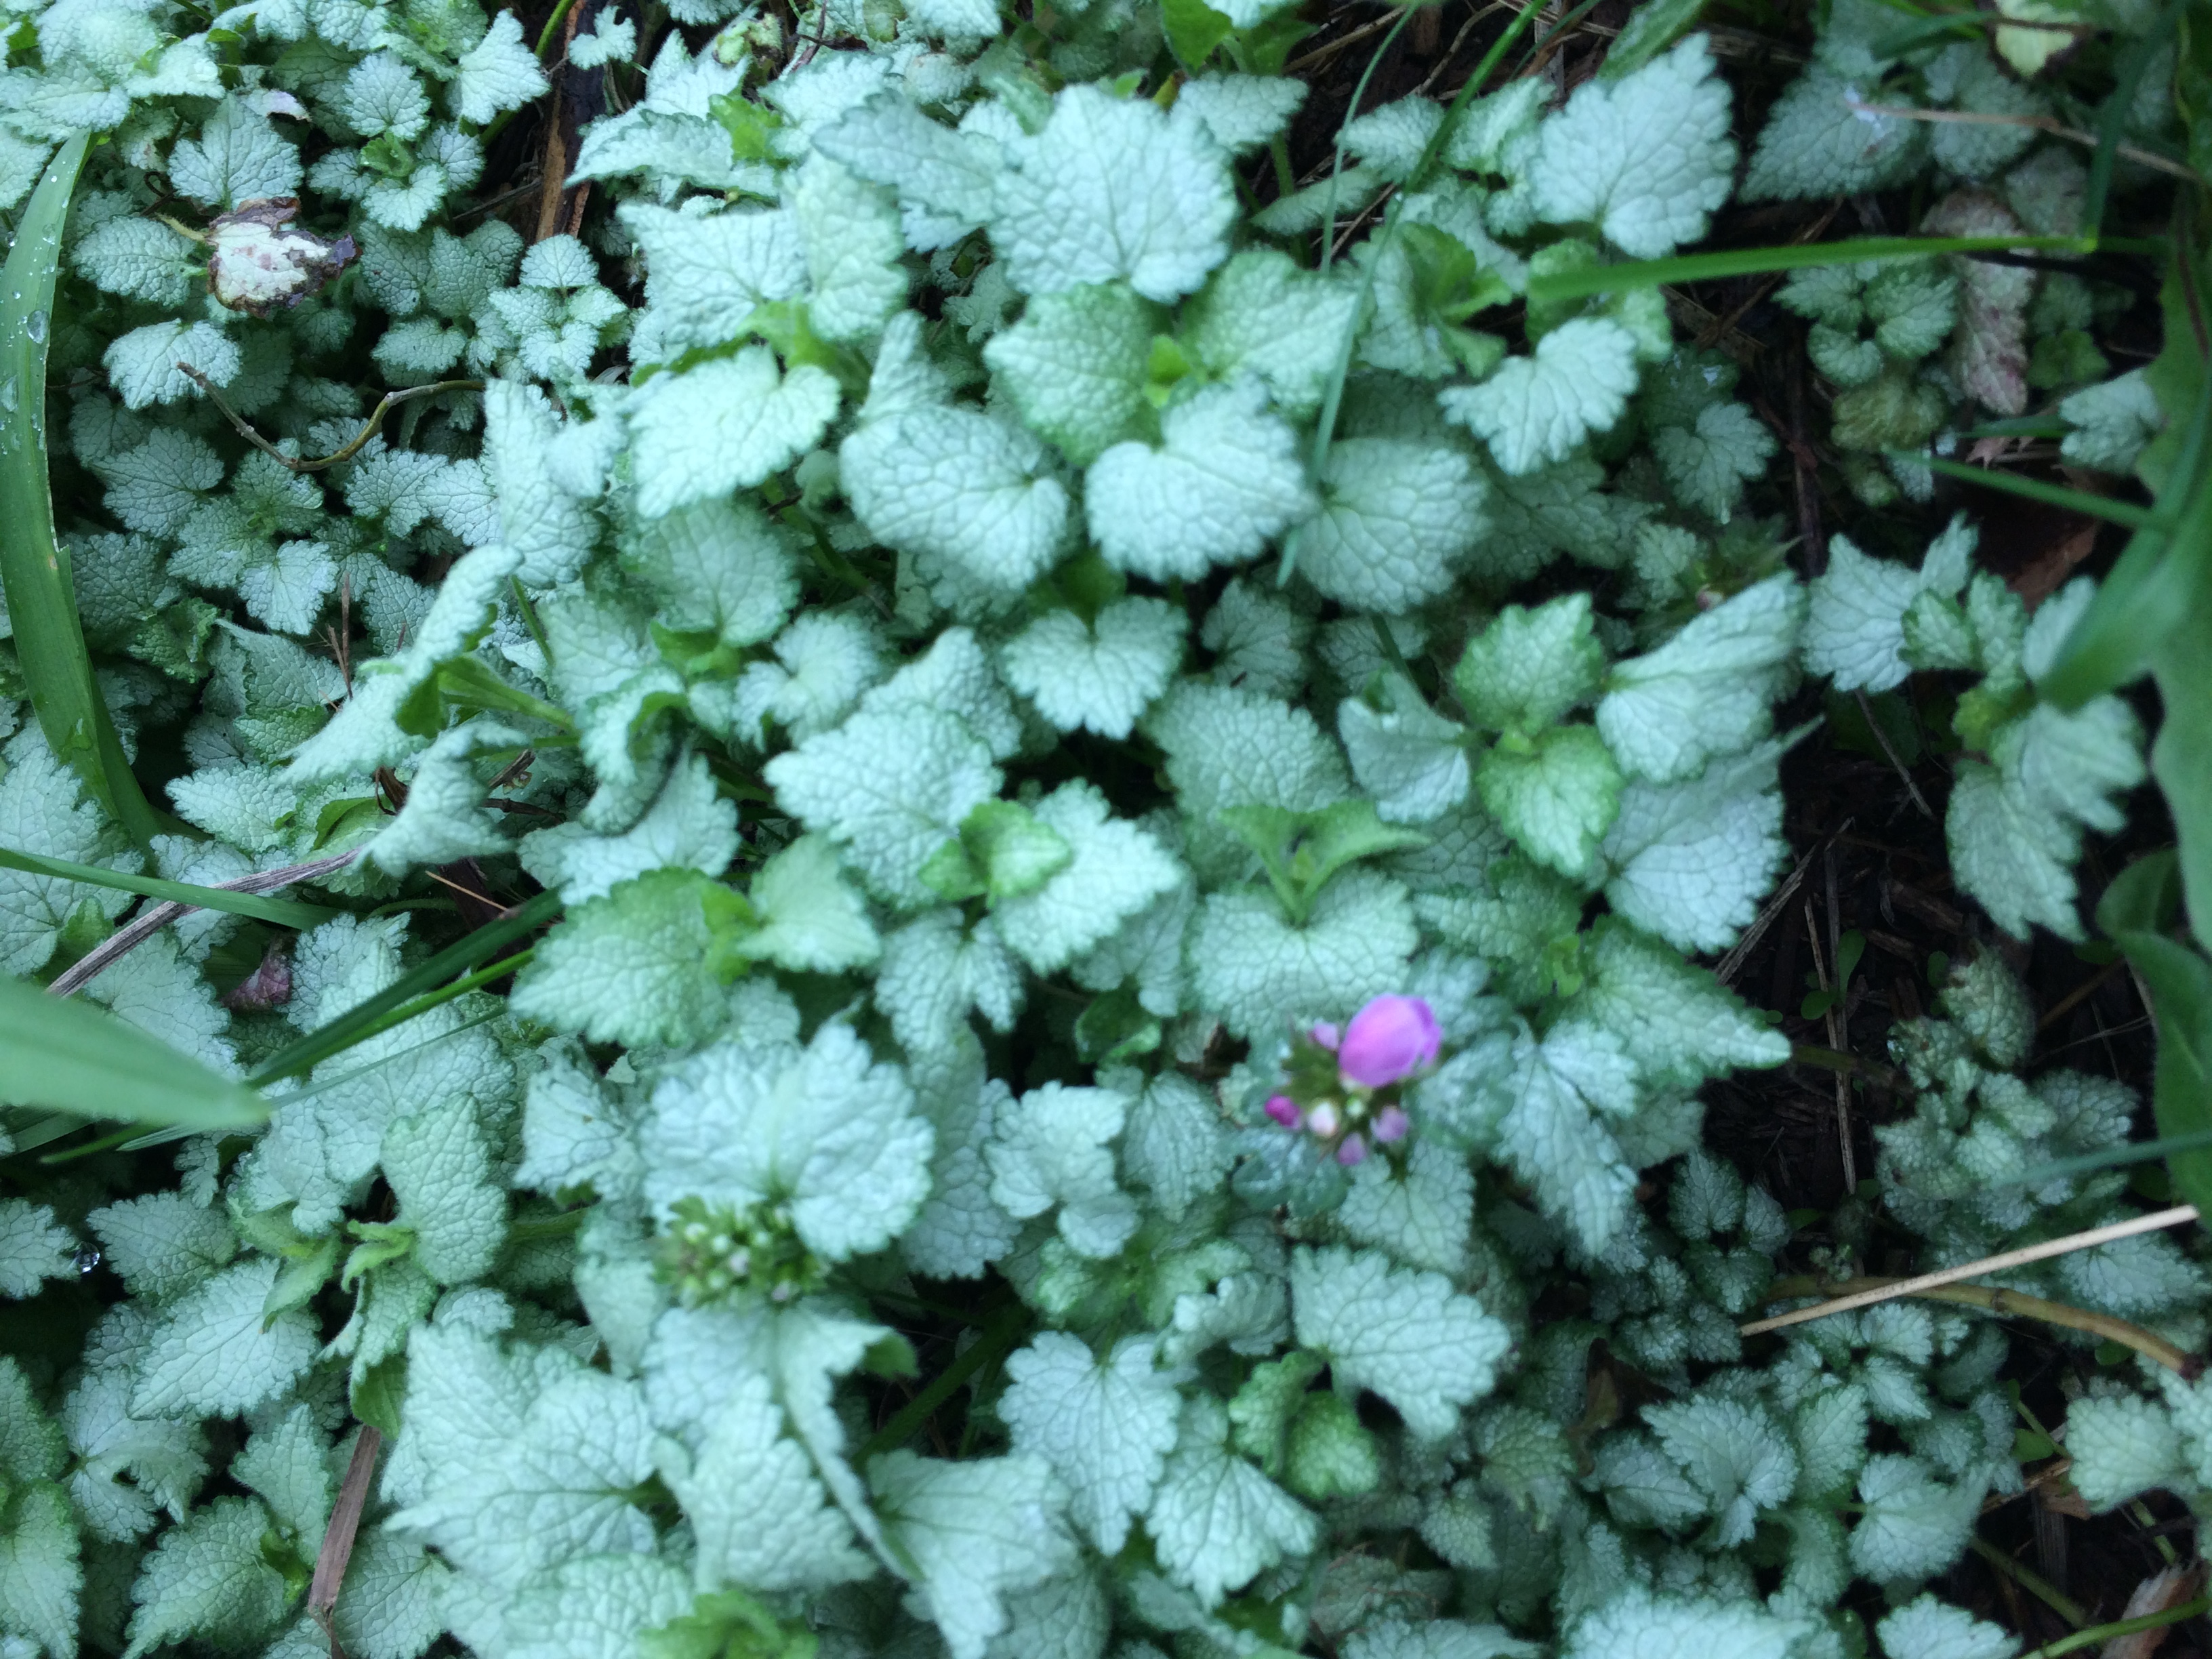
ivy, texture, plant, flower, subshrub, groundcover, herb